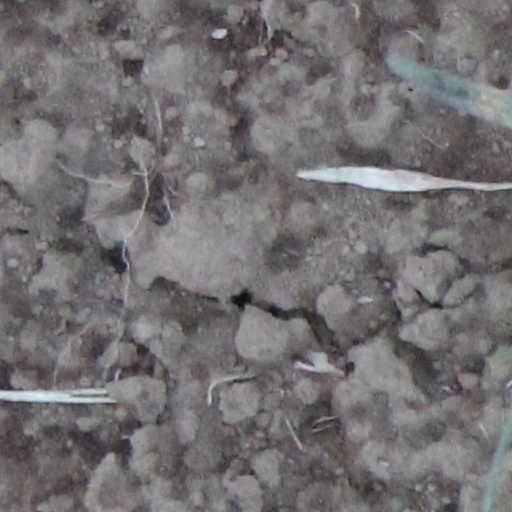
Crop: wheat